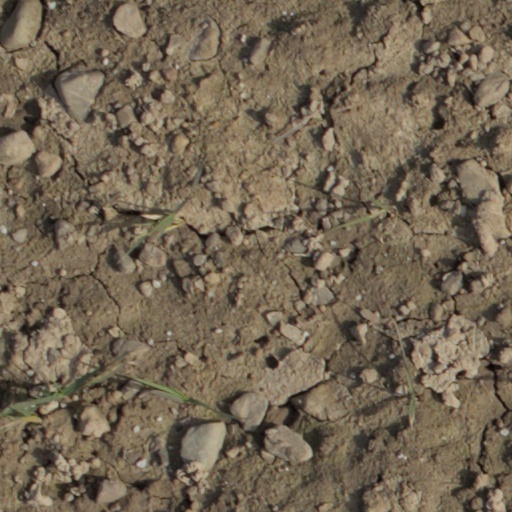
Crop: wheat